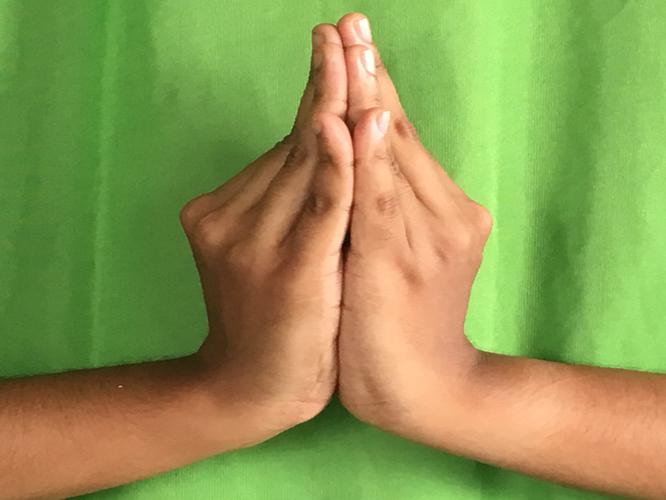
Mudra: Kapotham
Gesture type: double_hand